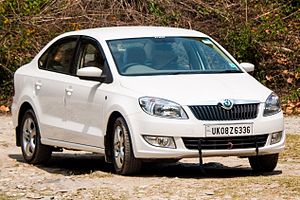
Škoda Rapid (2011)
Škoda Rapid er en lille mellemklassebil bygget af bilfabrikanten Škoda Auto siden den 7. oktober 2011. Bilen, som er tilegnet NIC- og U-lande, har ikke andet end navnet til fælles med den i Europa siden 2012 tilgængelige model med samme navn.